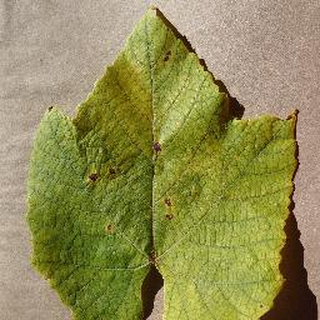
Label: grape_leaf_blight